Louis-Napoléon, Prince Imperial

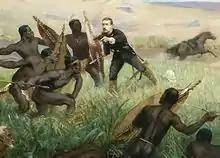
"Death of the Prince Imperial" by Paul Jamin (1882)

On the morning of 1 June 1879, the troop set out, earlier than intended and without the whole escort, largely owing to the prince's impatience. Led by Carey, the scouts rode deeper into Zululand. Without Harrison or Buller present to restrain him, the prince took command from Carey, even though the latter had seniority. At noon, the prince halted the troop at a temporarily deserted kraal. The prince and Carey made some sketches of the terrain and used part of the thatch to make a fire. No lookout was posted. As they were preparing to leave, about 40 Zulus fired upon them and rushed towards them, screaming. The prince ran to mount his horse and was able to grab onto the holster on the saddle of his horse. The prince's horse then dashed off before he could mount. After about , the strap the prince was clinging to broke and the horse kicked the prince in the belly, winding him. The prince fell beneath his horse, and his right arm was trampled. He leapt up, drawing his revolver with his left hand, and started to run, but the Zulus outpaced him.